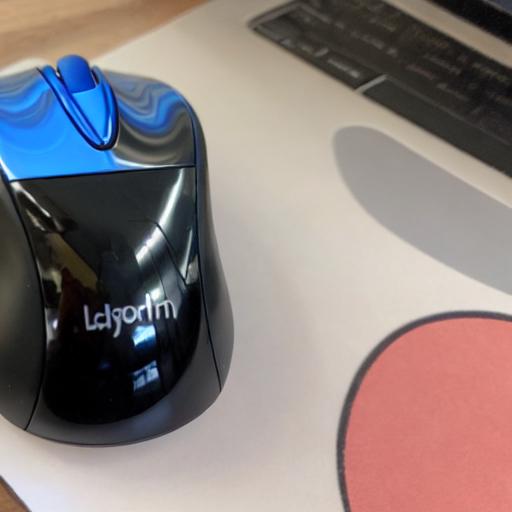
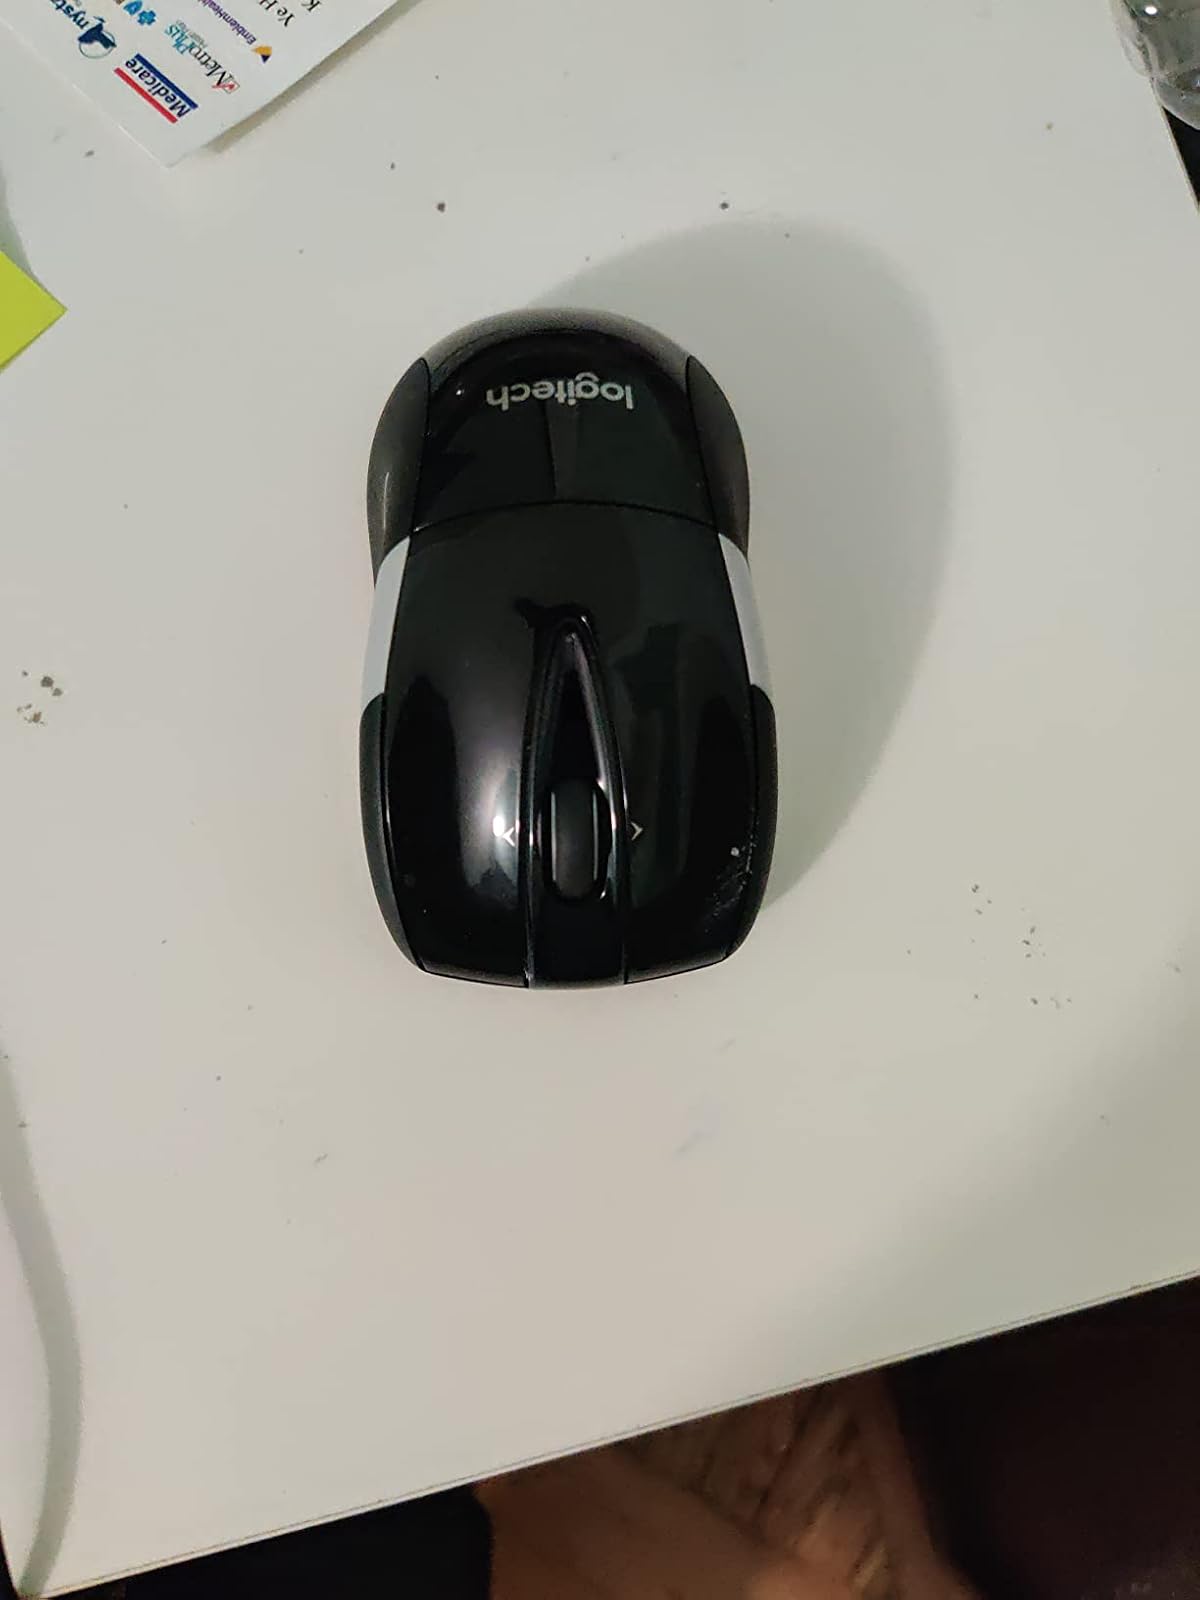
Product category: mouse
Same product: no